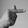
ASL letter: T